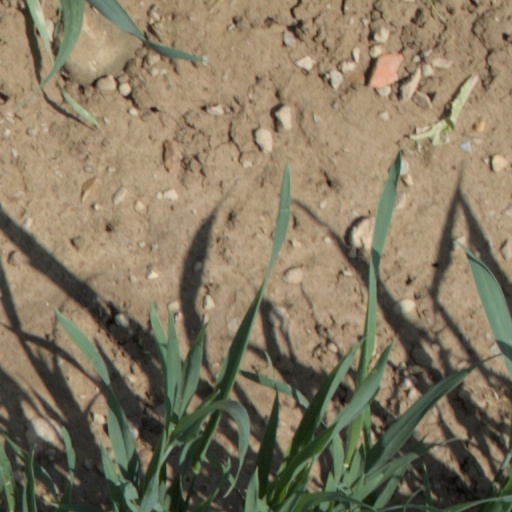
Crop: wheat